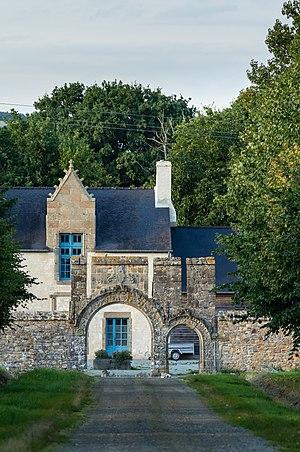
Saint-Jean-sur-Couesnon est une ancienne commune française située dans le département d'Ille-et-Vilaine en région Bretagne, peuplée de 1 180 habitants. Le 1ᵉʳ janvier 2019, elle a fusionné avec Saint-Georges-de-Chesné, Saint-Marc-sur-Couesnon et Vendel pour former la commune de Rives-du-Couesnon.
Cet article recense les bâtiments protégés au titre des monuments historiques d’Ille-et-Vilaine, en France.
Le château de la Dobiais est un édifice de la commune de Saint-Jean-sur-Couesnon, dans le département d’Ille-et-Vilaine en région Bretagne.